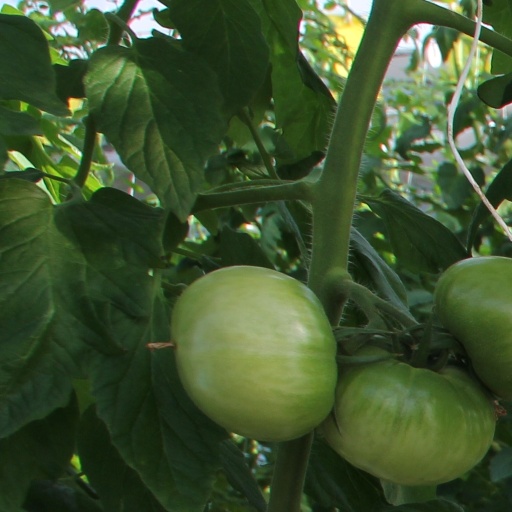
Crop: tomato